Mount Tai

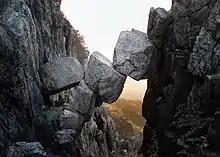
The Immortal Bridge, a natural rock formation

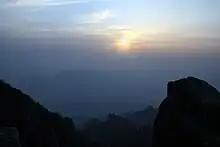
Sunrise viewed from Lu-Viewing Platform

Mount Tai is located in western Shandong, just north of the city of Tai'an and to the south of the provincial capital Jinan. It extends from above sea level and covers an area of at its base. The Jade Emperor Peak, which rises above sea level, is located at 36° 16′N and 117° 6′E.